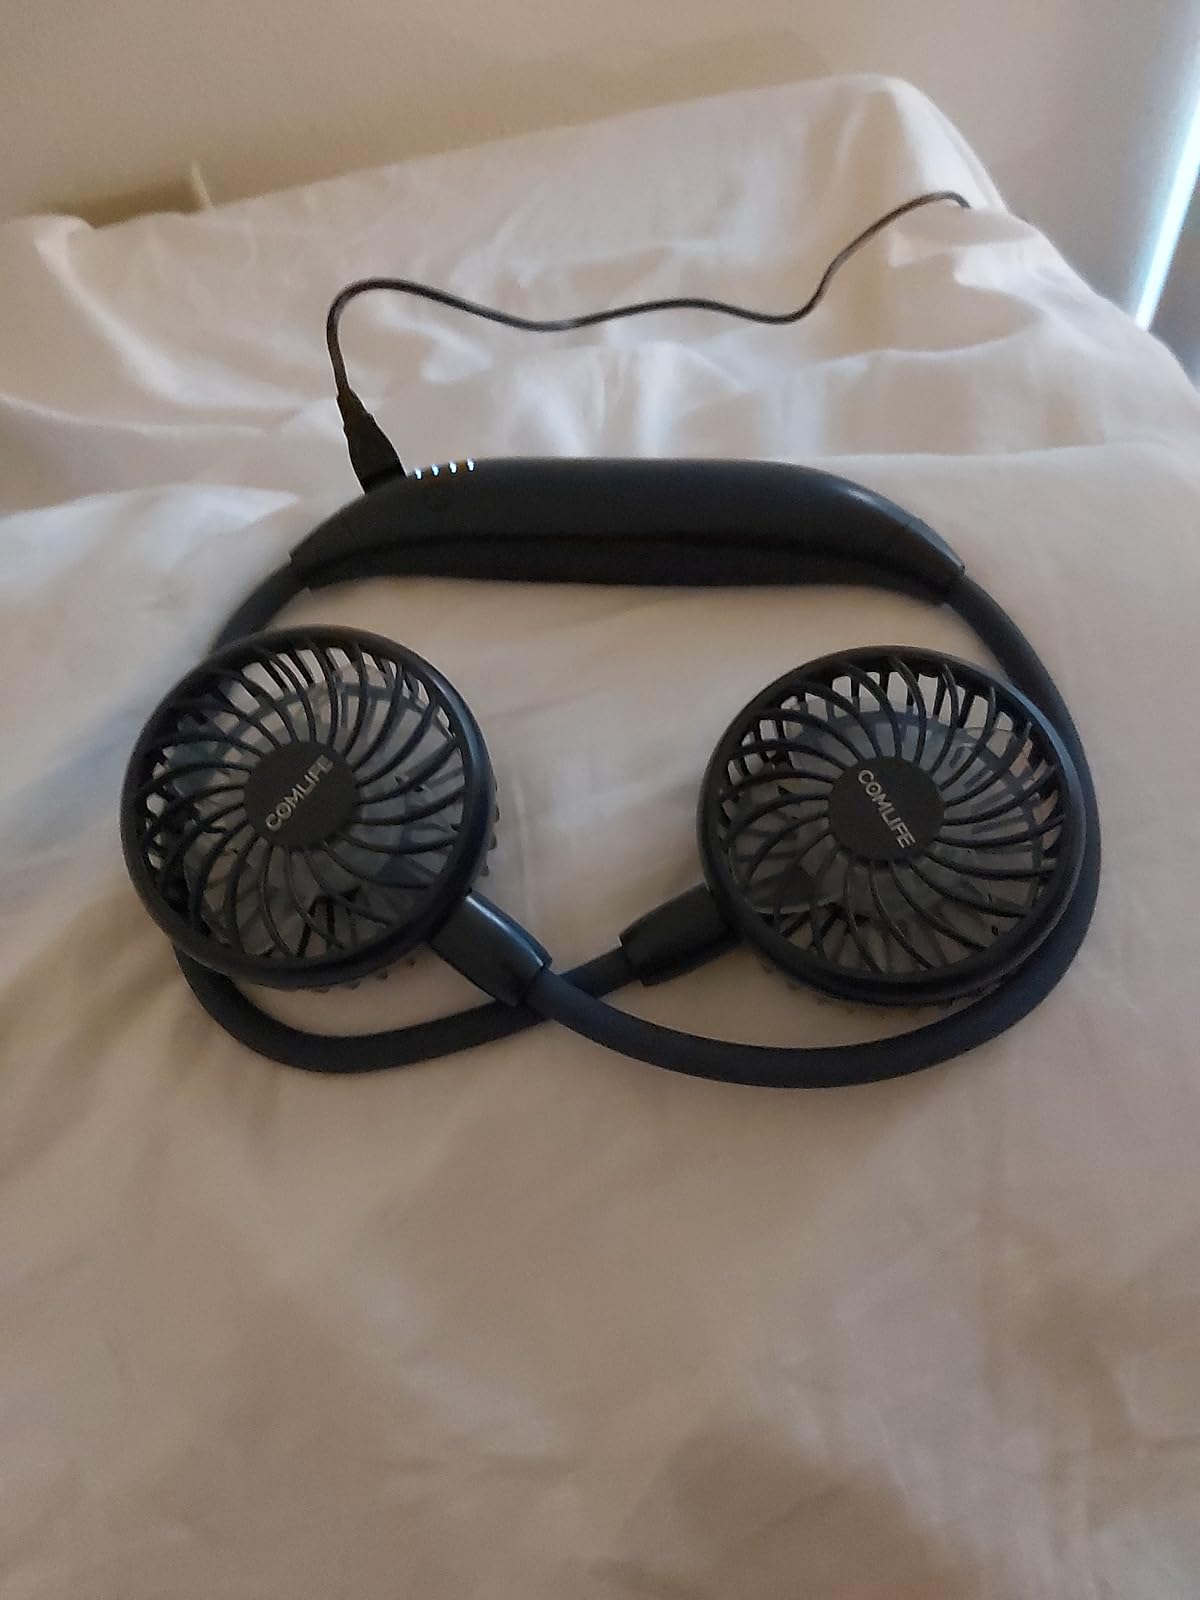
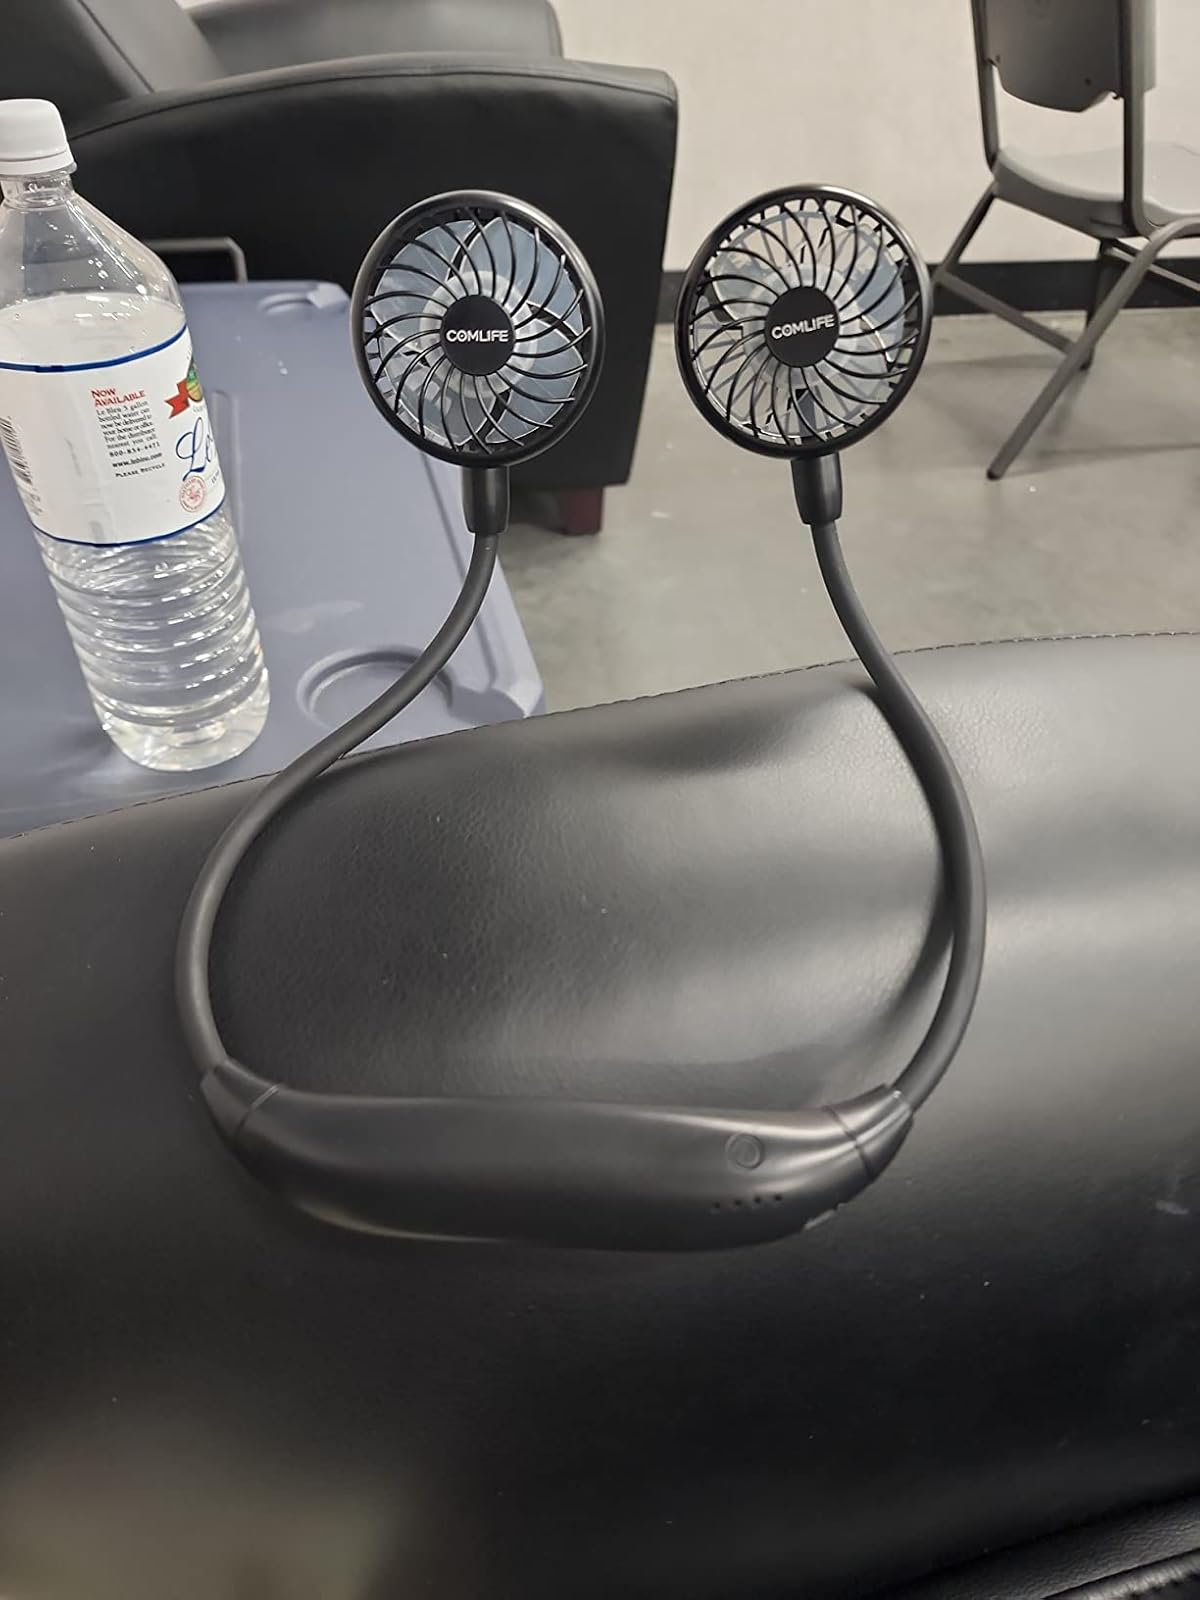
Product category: fan
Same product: no